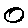
Label: 0